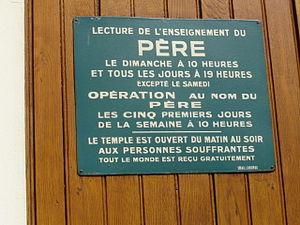
Le culte antoiniste, fréquemment appelé antoinisme, est un culte d'inspiration chrétienne fondé en 1910 par le Wallon Louis-Joseph Antoine à Jemeppe-sur-Meuse. Avec un total de 64 temples à son apogée, plus de quarante salles de lecture à travers le monde et des milliers de membres, il reste le seul mouvement religieux né en Belgique dont la renommée a dépassé les frontières du pays, parvenant à s'implanter hors de son pays d'origine. Principalement actif en France, le mouvement se caractérise par une structure décentralisée, des rites simples, une discrétion et une tolérance vis-à-vis des autres croyances, autant d'éléments qui ont amené le sociologue Régis Dericquebourg à estimer que, tant dans sa forme que dans son style, le culte antoiniste apparaît très original.